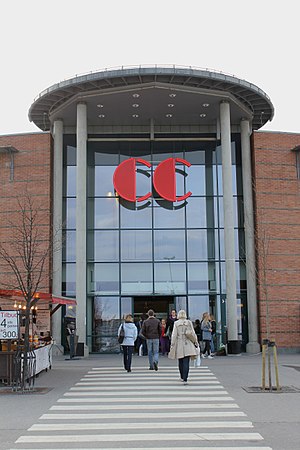
CC Gjøvik
CC Gjøvik
CC Gjøvik er et storcenter i Gjøvik, Norge. Det blev etableret i 1986, men har siden fået fire store ombygninger i hhv. 1996, 2000, 2006 og 2011, og omfatter i dag 40.000 m² og 1200 parkeringspladser.